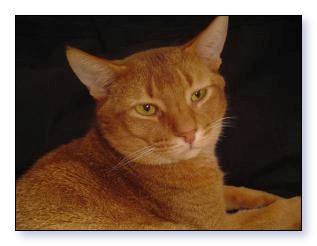
Breed: abyssinian